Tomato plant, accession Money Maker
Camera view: bottom (45 deg); turntable rotation: 240 degrees
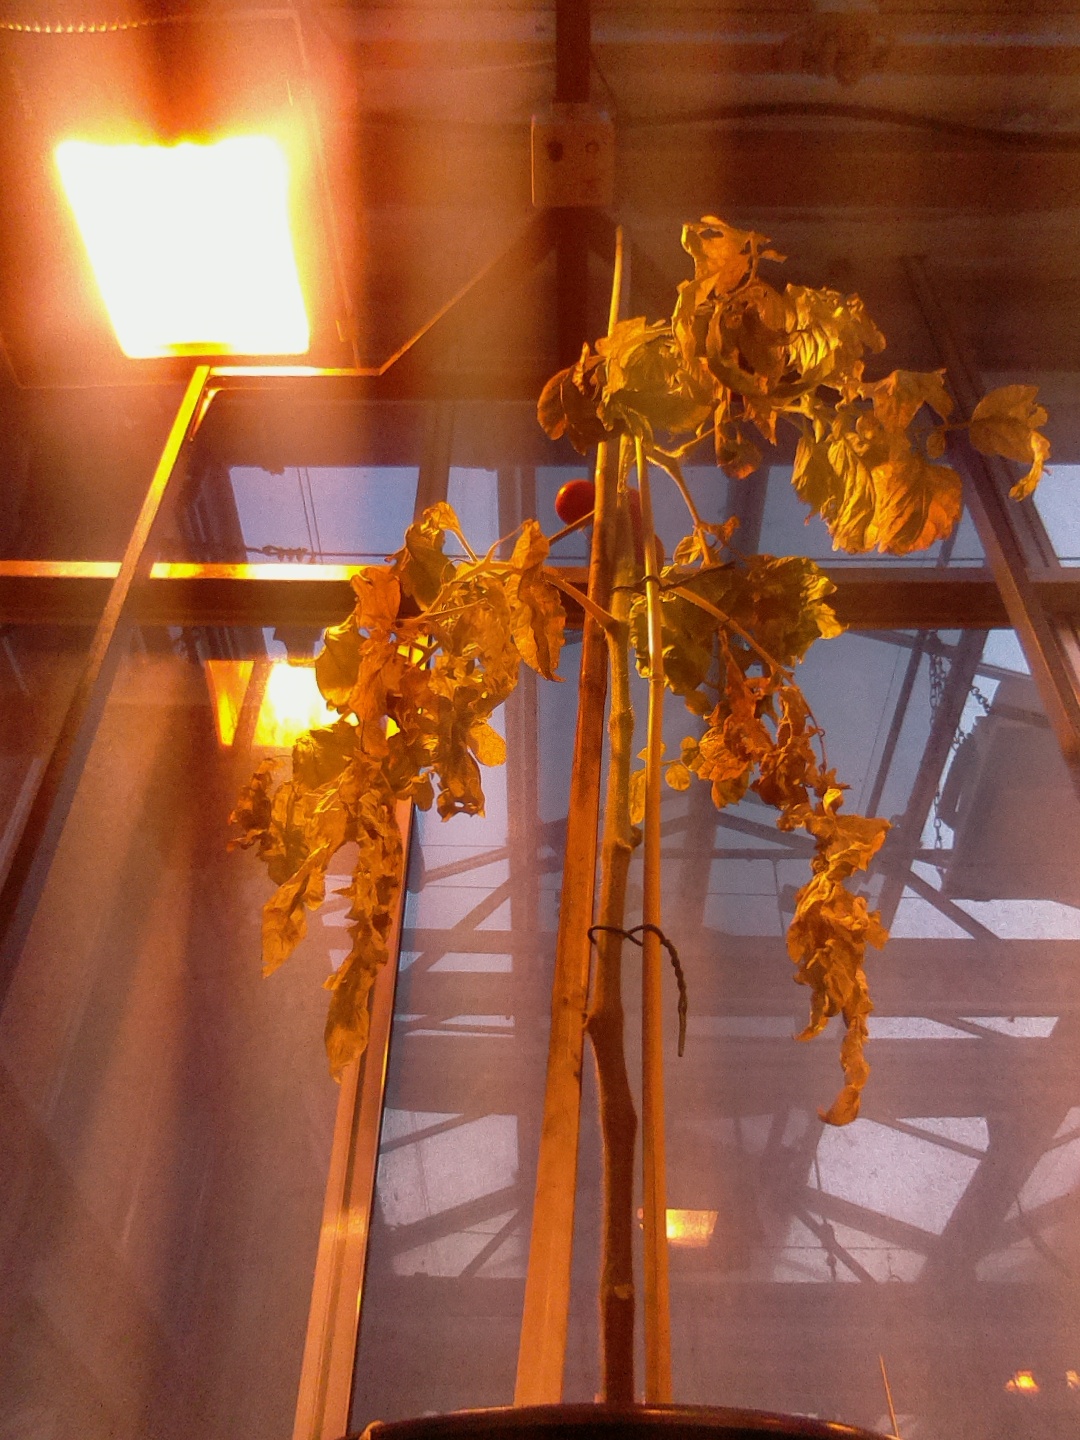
BBCH growth stage 86: 60%-70% of fruits show typical fully ripe color